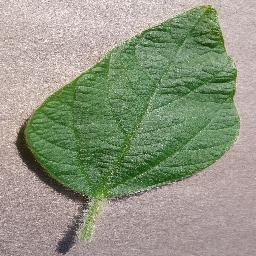
Label: Soybean___healthy